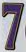
Number: 7